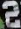
Number: 2